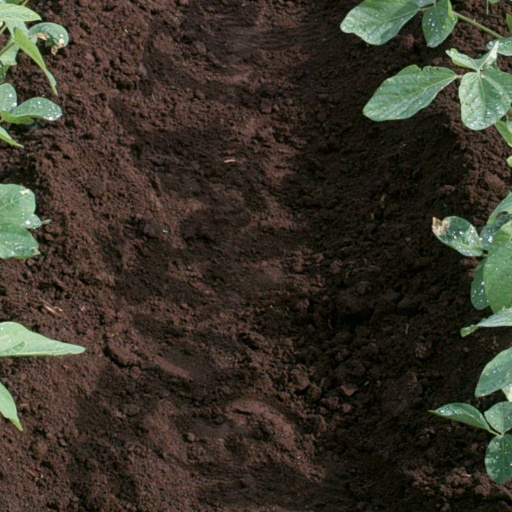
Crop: soybean